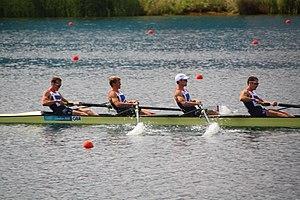
Rob Williams, né le 21 janvier 1985 à Taplow, est un rameur d'aviron britannique.
Richard Chambers, né le 10 juin 1985 à Belfast, est un rameur d'aviron britannique. Il est le frère du rameur Peter Chambers.